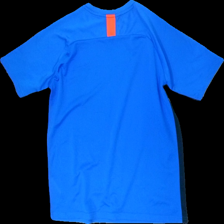
View: back
Type: Top
Category: Children
Brand: Nike
Colors: Blue, Black, Orange
Material: 100% polyester
Cut: Regular
Size: XL
Season: All
Smell: Minor
Holes: Minor
Damage: loose threads
Price range: <50
Recommended usage: Export